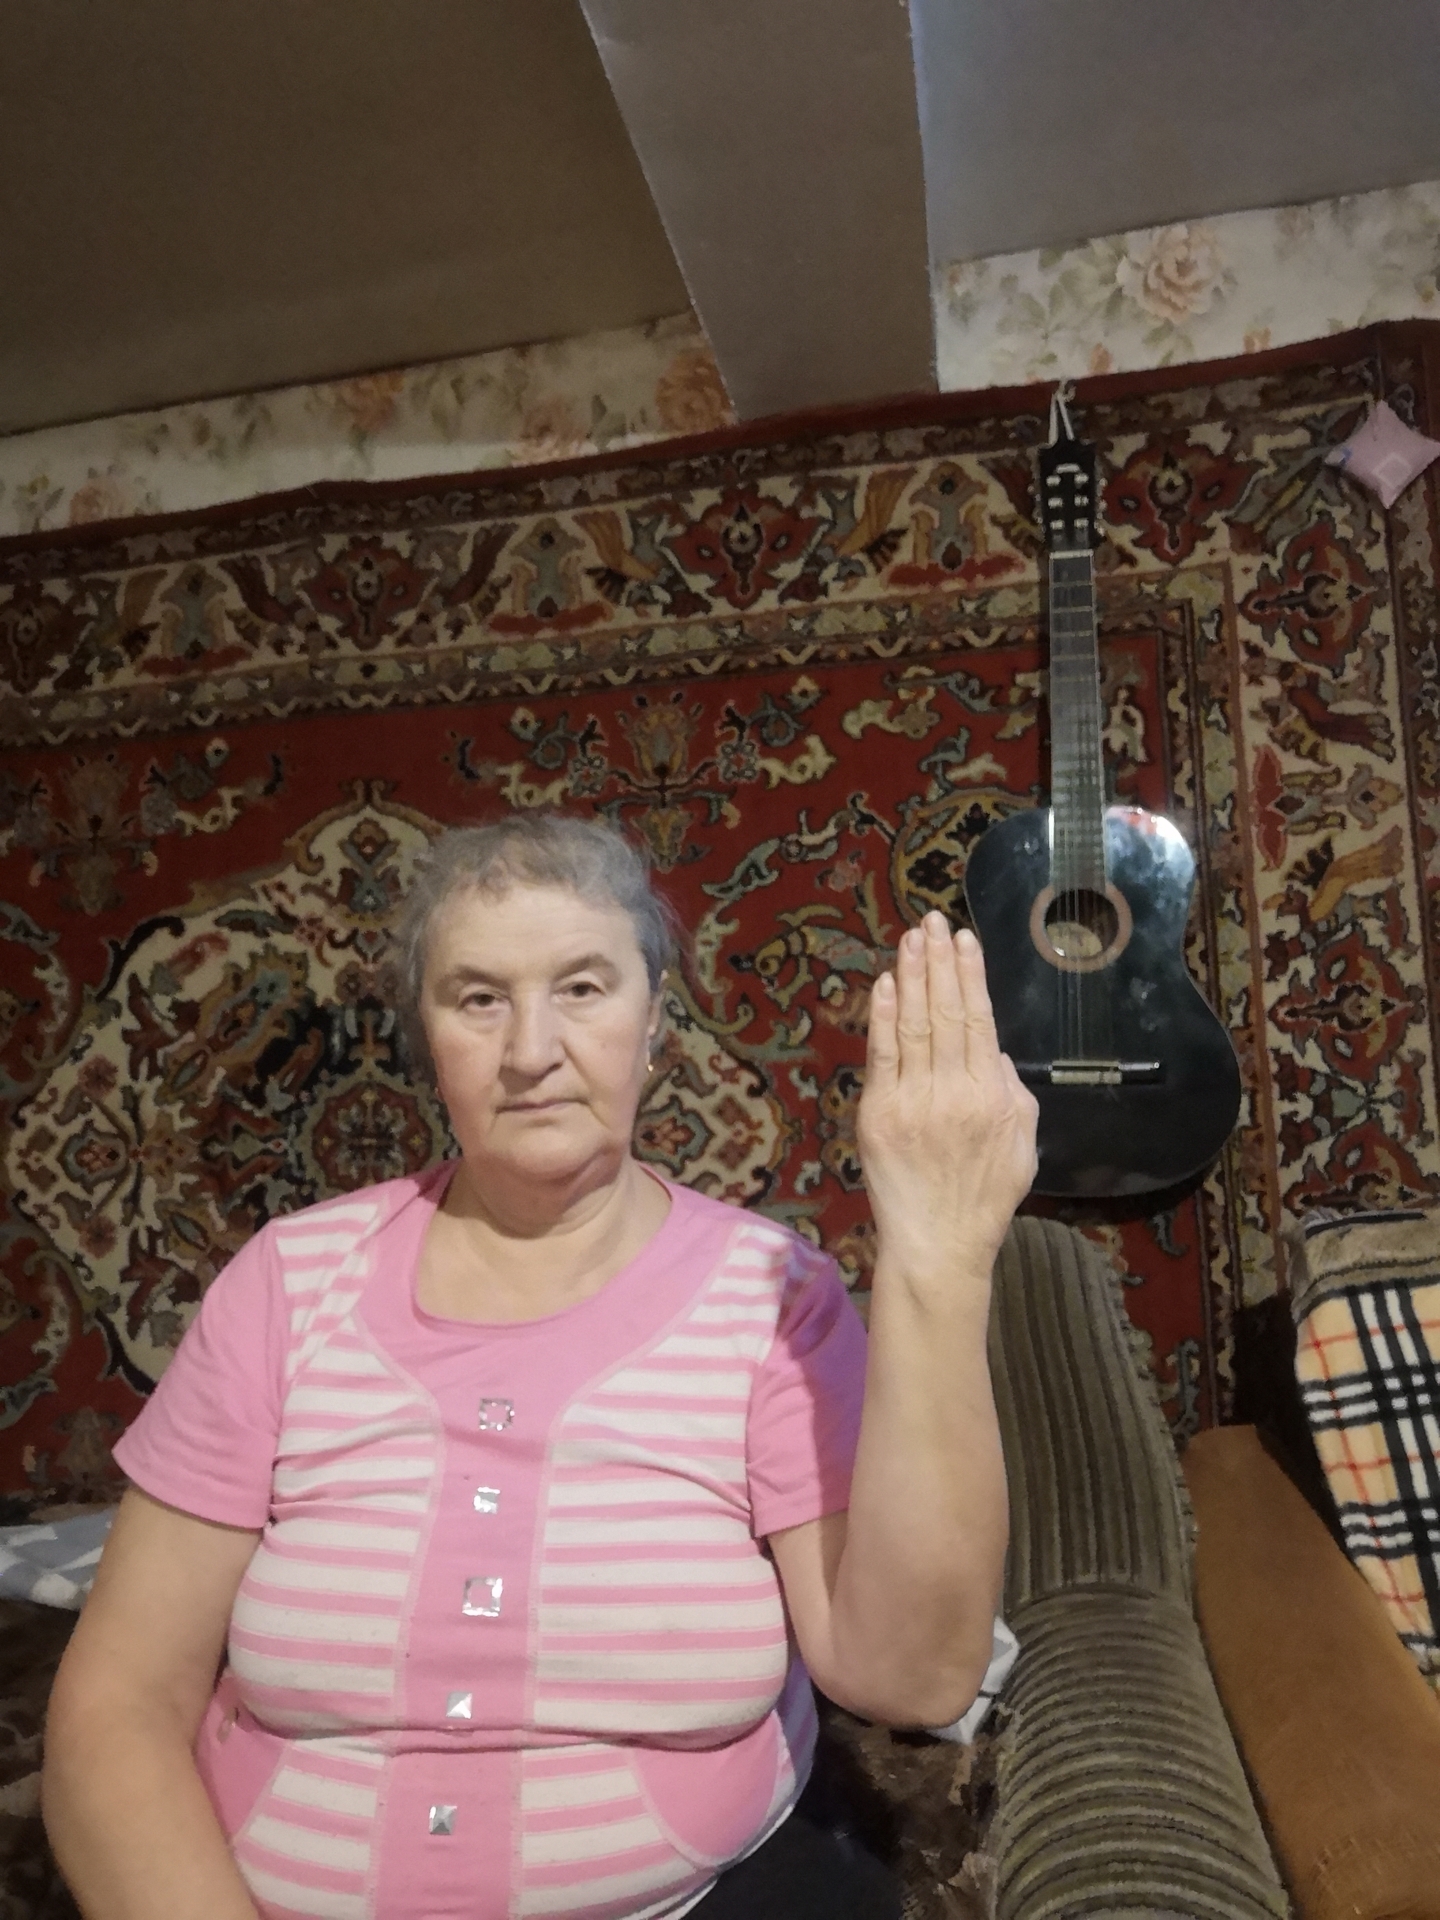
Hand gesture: stop_inverted